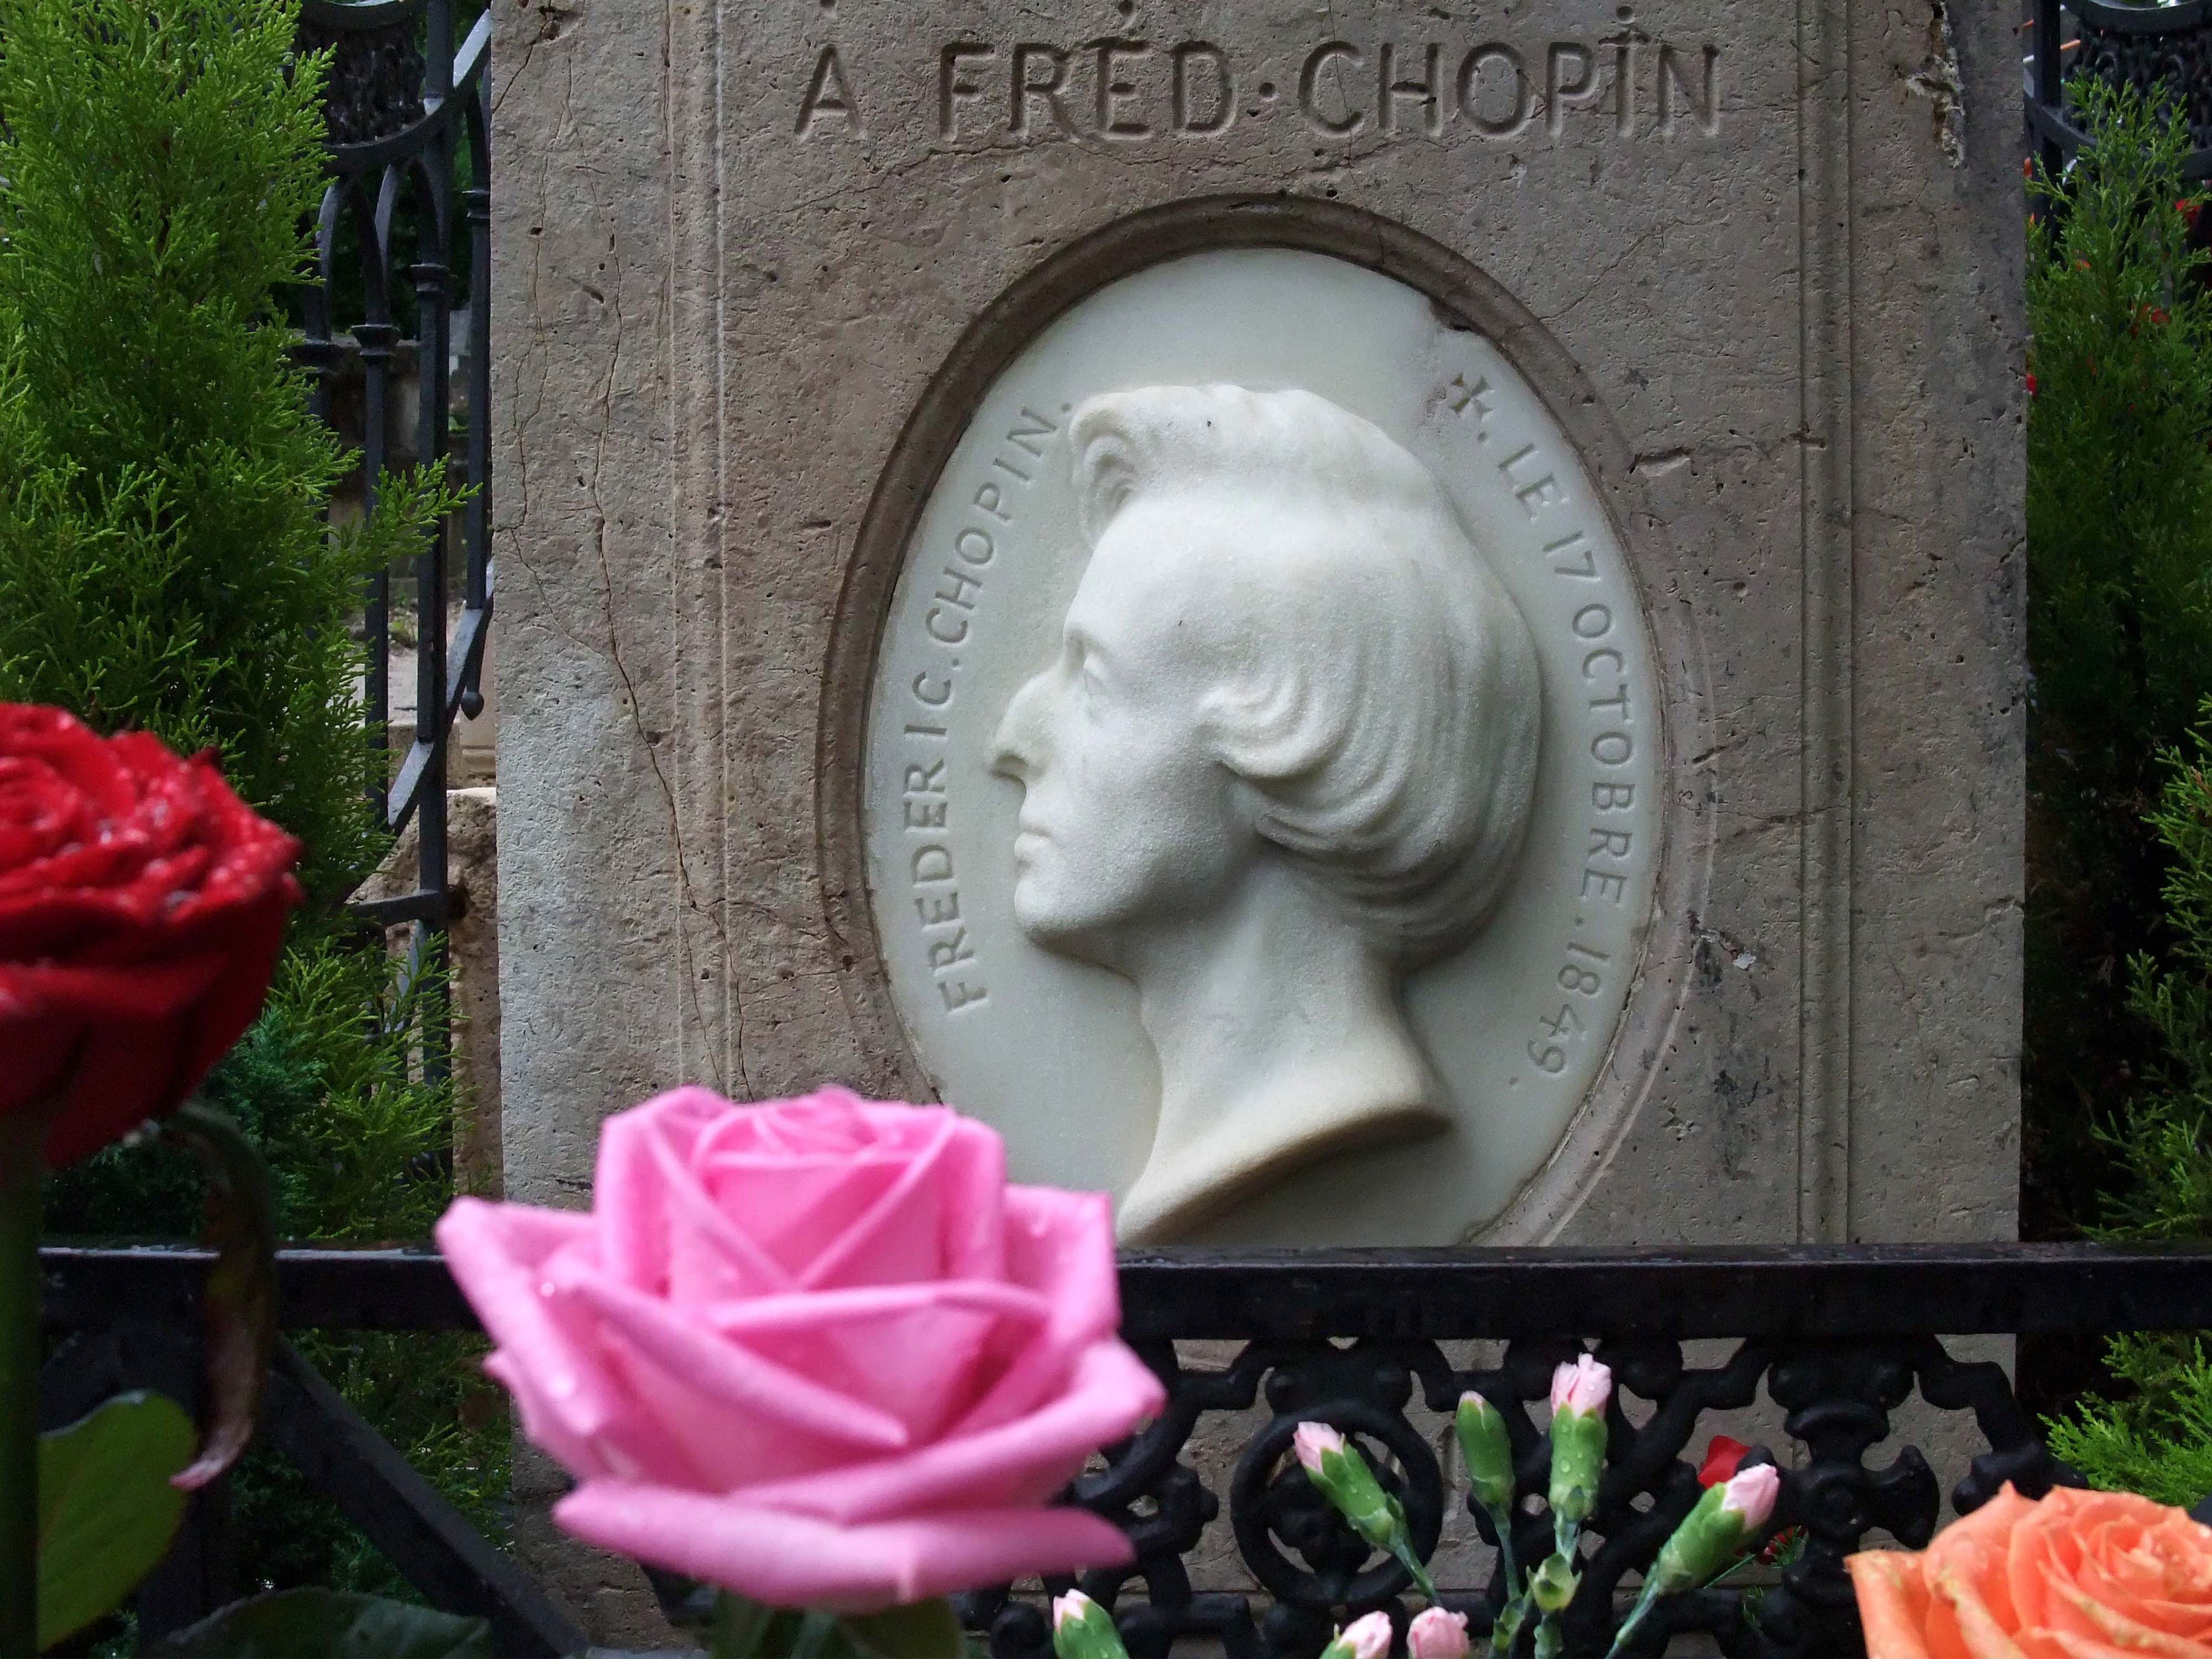
flower, paris, monument, statue, musician, cemetery, tombstone, grave, sculpture, memorial, art, headstone, frederic chopin